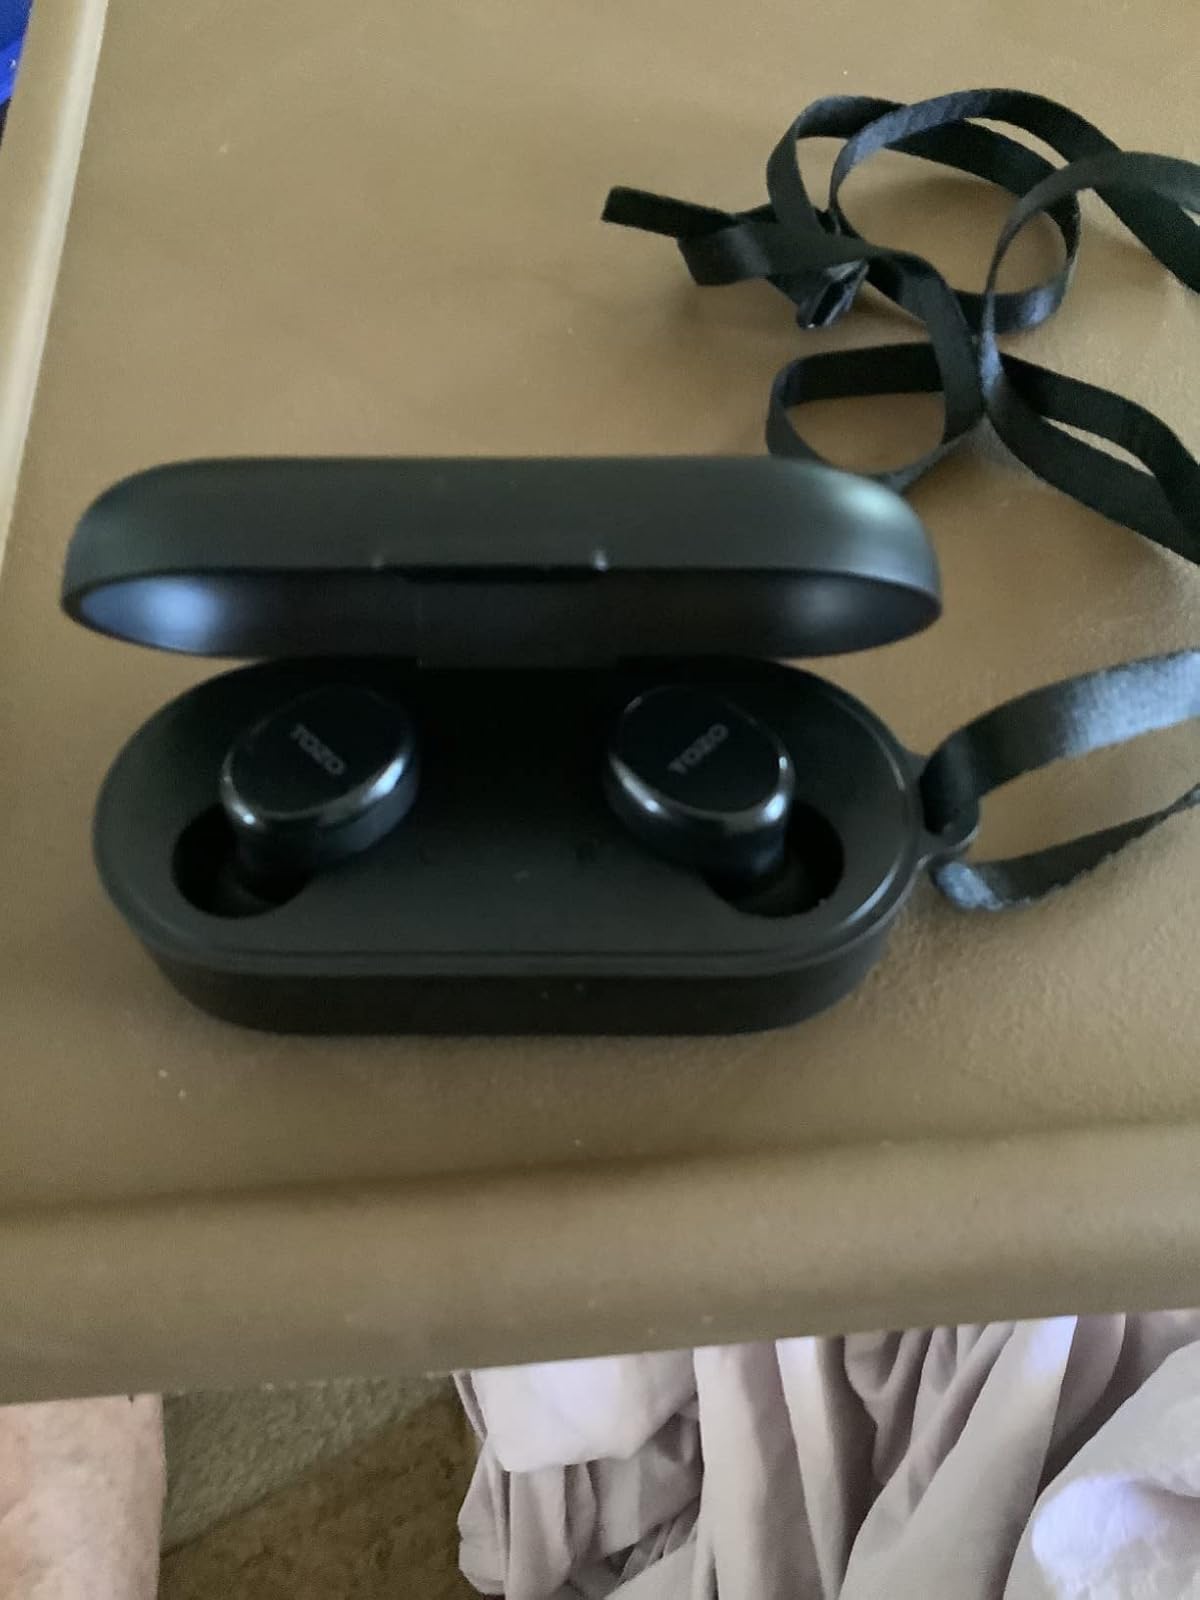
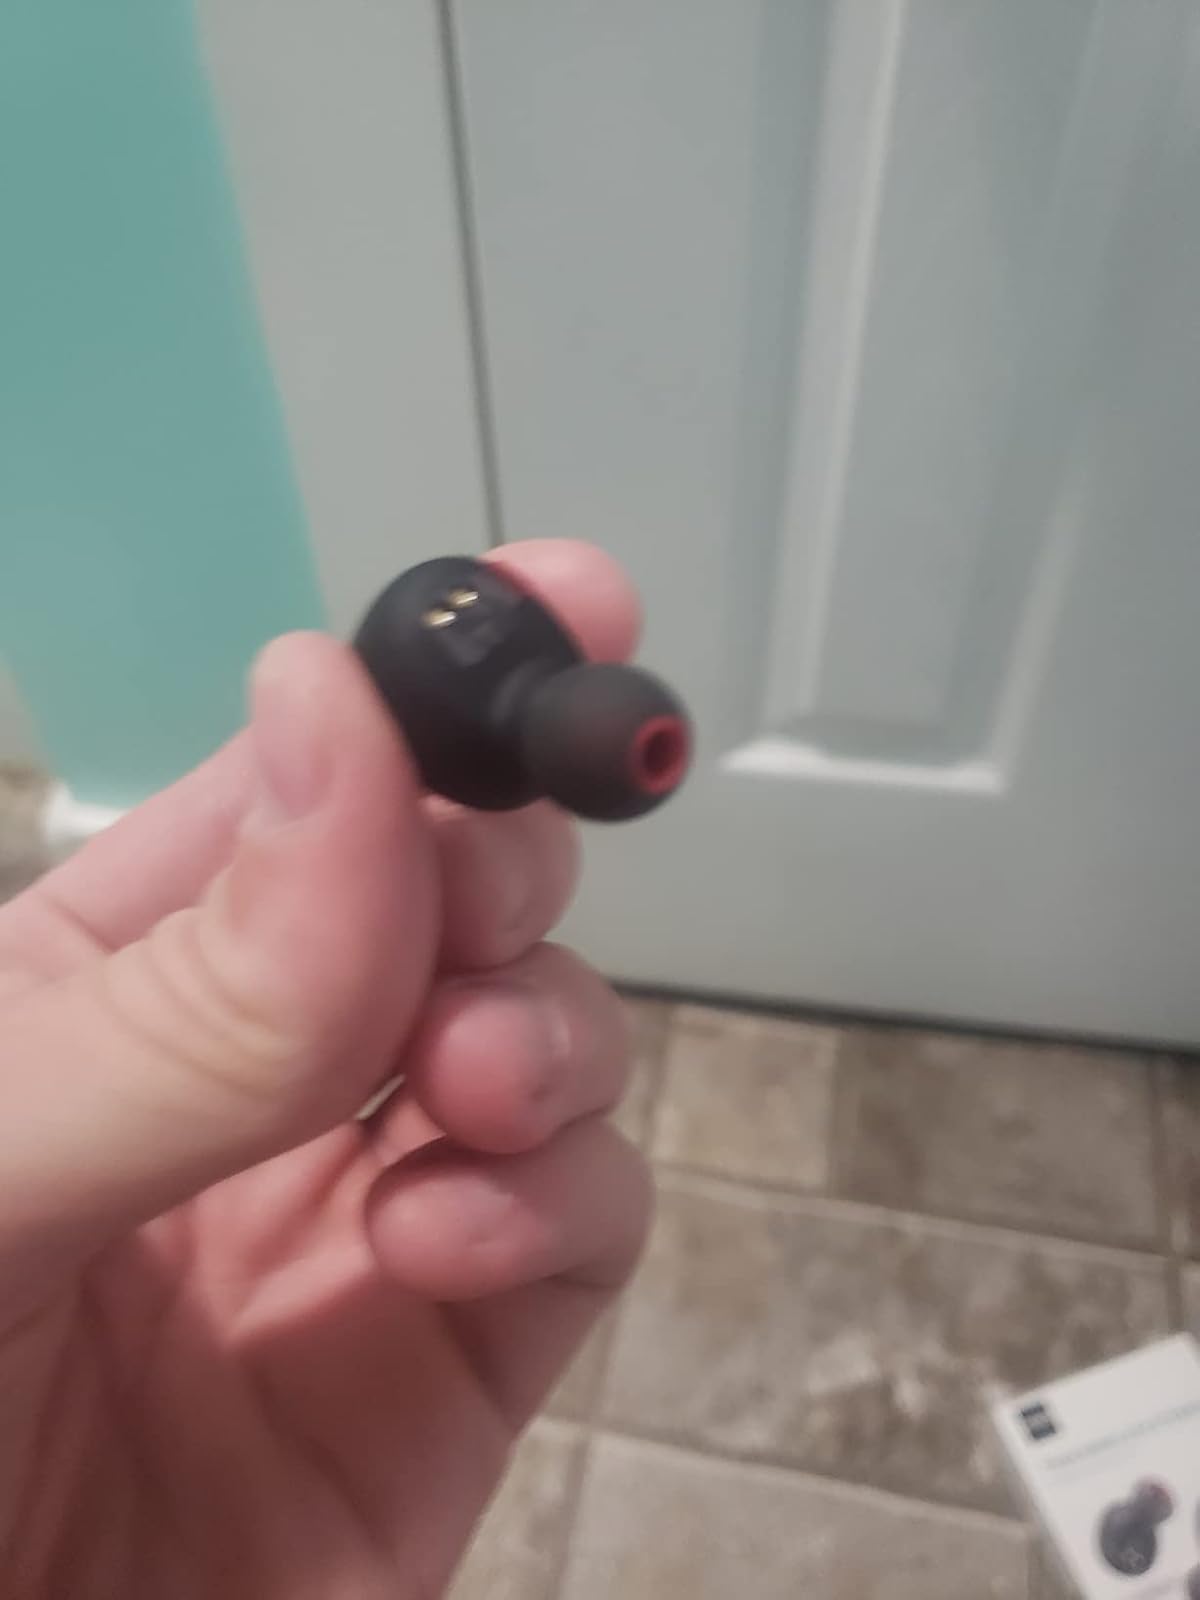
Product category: earbuds
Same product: yes